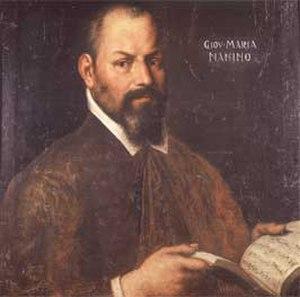
24 février : création, au palais ducal de Mantoue, de L'Orfeo de Claudio Monteverdi.
Giovanni Maria Nanino, également appelé Nanini, est un compositeur et maître italien de la fin de la Renaissance. Membre de l'école romaine des compositeurs, il fut le plus influent maître de musique à Rome à la fin du XVIᵉ siècle. Il est le frère aîné du compositeur Giovanni Bernardino Nanino.